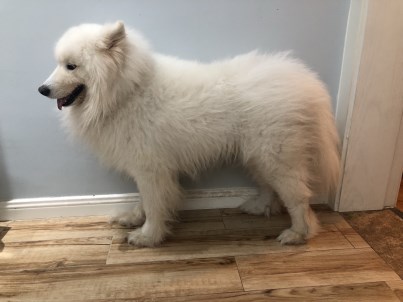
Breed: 2192-n000088-Samoyed